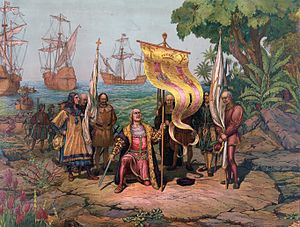
Christoffer Columbus / Første opdagelsesrejse
Et billede af Columbus fra 1893, hvor han proklamerer besiddelsen af Den Nye Verden.
Christoffer Columbus var en navigatør og opdagelsesrejsende fra Genova. Han er kendt, fordi han ledte den ekspedition, der ankom som den første europæiske opdagelsesekspedition til Amerika - derfor kaldes han ofte "opdageren af Amerika", selvom der naturligvis allerede boede mennesker der, og skønt vikingerne tidligere havde fundet Amerika, uden det dog havde givet rigtig genlyd i Europa.